History of Providence, Rhode Island

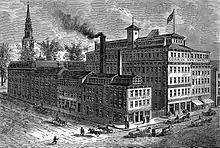
Gorham Manufacturing Company's works on Canal, Steeple, and North Main Streets, Providence, 1886

During the 1770s, the British government levied taxes that impeded Providence's maritime, fishing, and agricultural industries, the mainstays of the city's economy. One example was the Sugar Act, which affected Providence's distilleries and its trade in rum. These taxes and other official acts of the British crown caused the Colony of Rhode Island to renounce allegiance to Britain—the first of the Thirteen Colonies to do so. Providence residents were also among the first to spill blood in the American Revolution during the Gaspée Affair in 1772, an act of open defiance that preceded the more famous Boston Tea Party by more than a year.